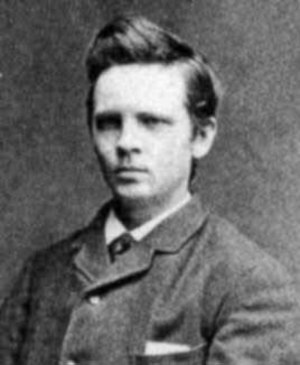
Christian Juel (matematiker)
Christian Sophus Juel var en dansk matematiker.